5-ton 6×6 truck

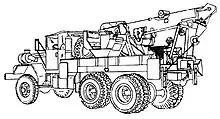
M816 Medium Wrecker Truck

Cargo trucks had a long low sided box with a bottom hinged tailgate, bodies with drop sides were also standardized. Both had removable side racks with fold down troop seats and bows for a tarpaulin. Long cargo trucks, with an extra long wheelbase, had a long box with side racks and bows for a tarpaulin. There were no drop side versions, and none had troop seats.